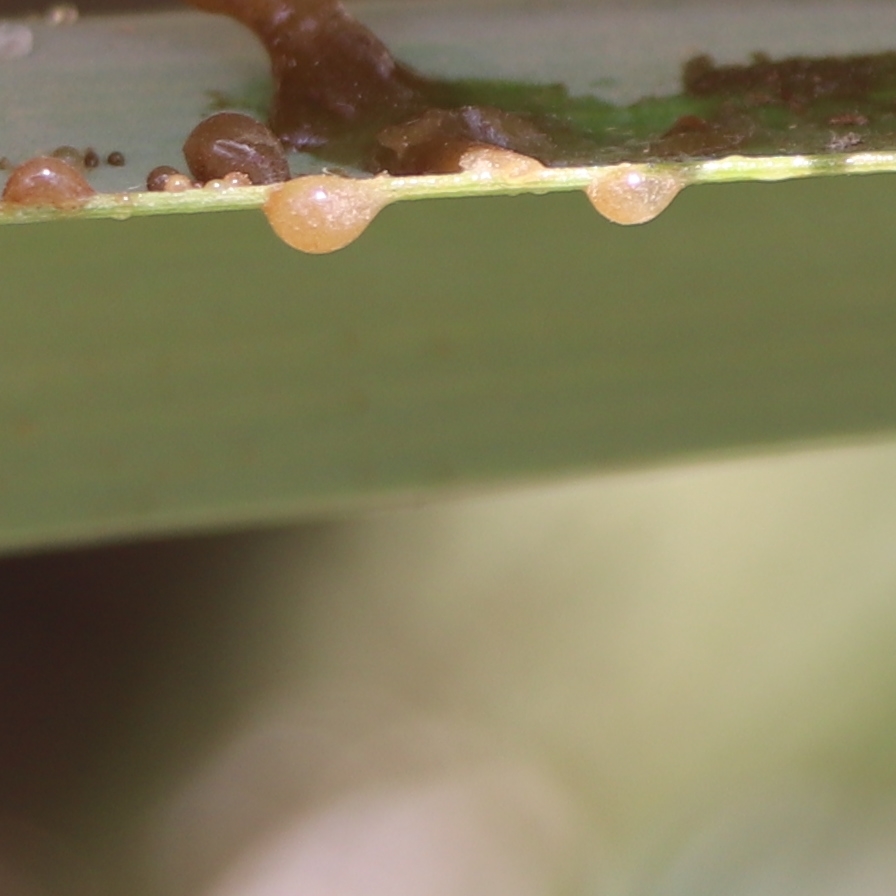
Label: Honey